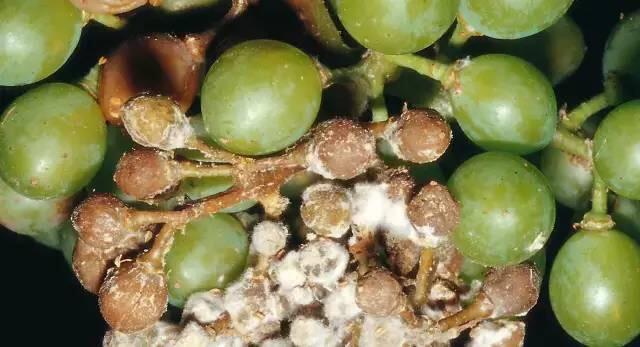
Plant: Grape
Disease: grape downy mildew